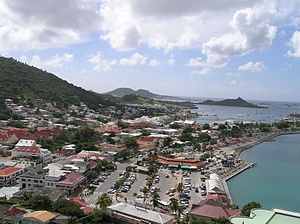
Saint-Martin
Udsigt over Marigot
Saint-Martin er fransk collectivité d'outre-mer beliggende på den caribiske ø Saint Martin. Øen er delt med det hollandske Sint Maarten. Den franske del optager den nordlige halvdel af øen.